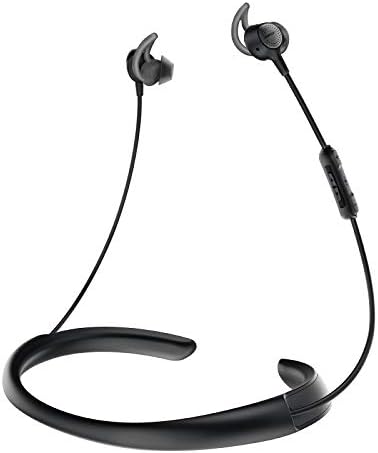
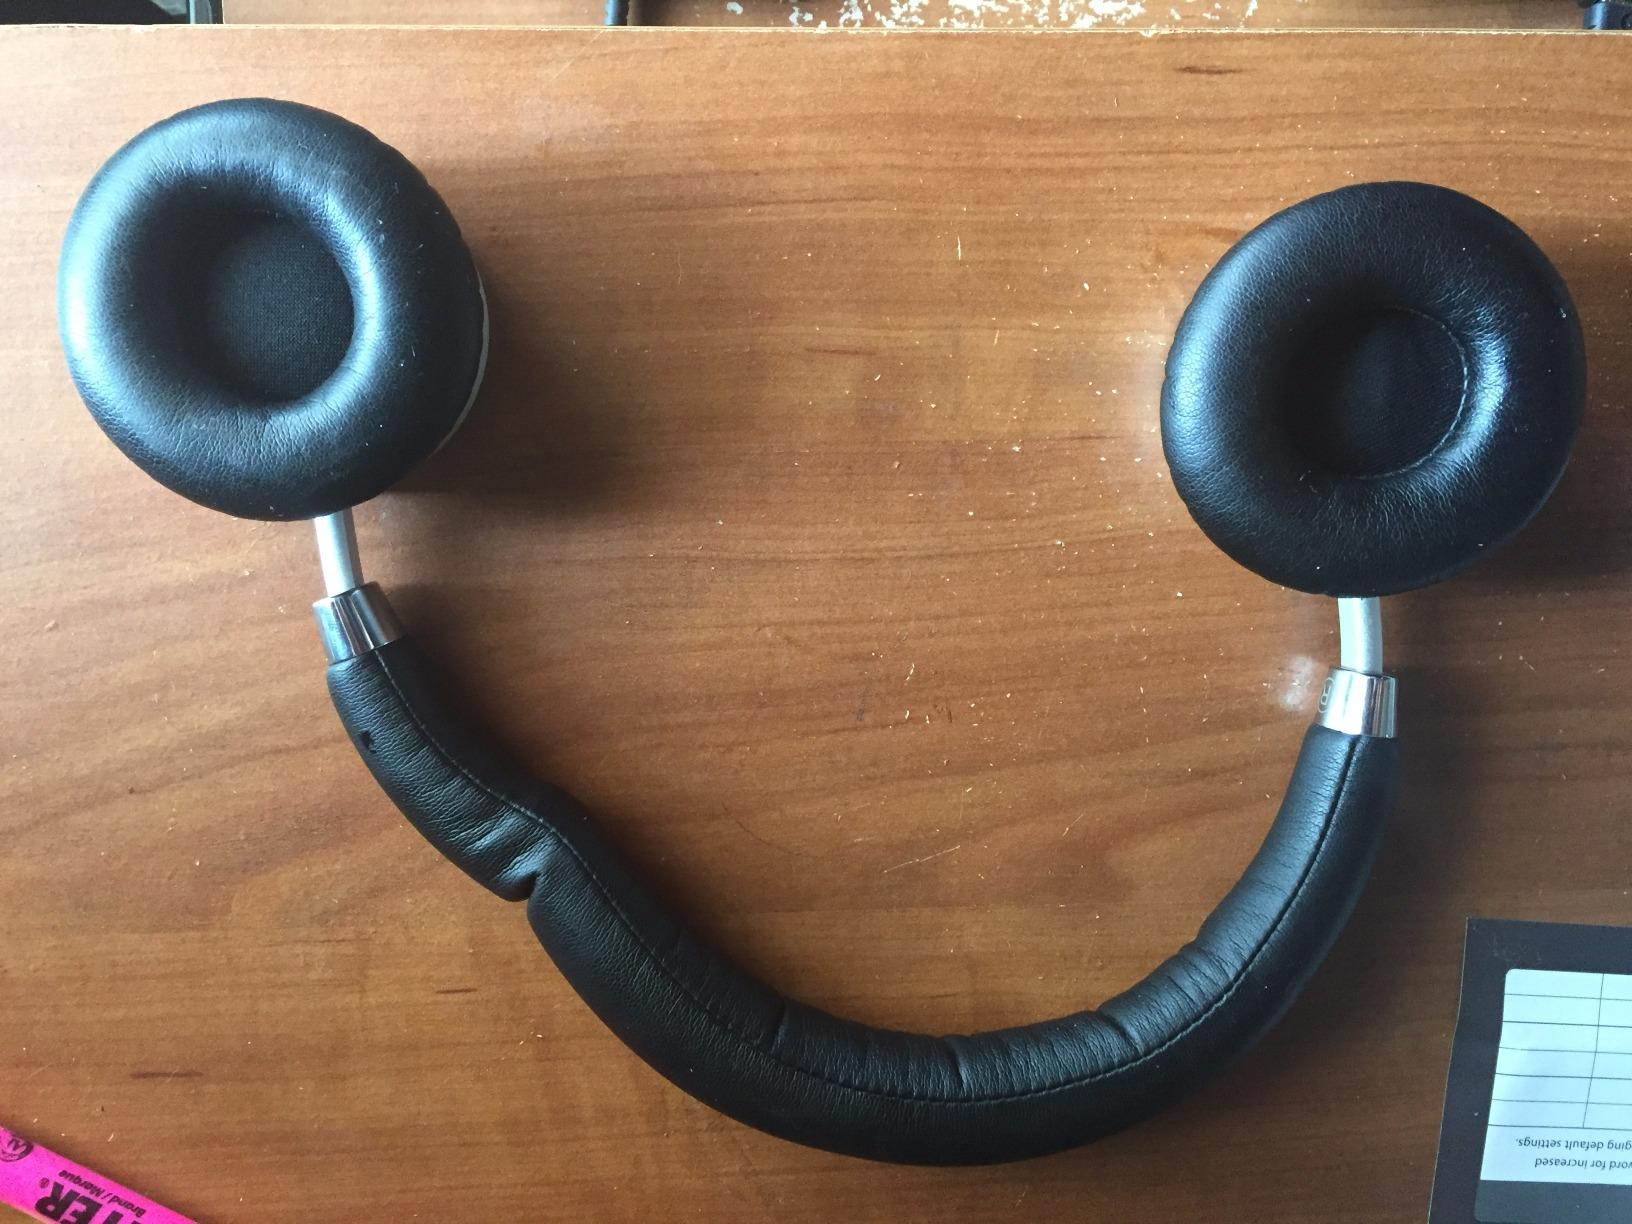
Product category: headphones
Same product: no